Augusto Fábrega Donado

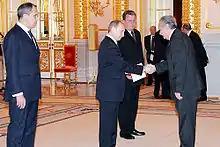
Fábrega Donado presents his credentials to Vladimir Putin in February 2006.

Augusto Aurelio Fábrega Donado (born 10 September 1940) is a retired Panamanian diplomat who formerly served as Panamanian Ambassador to Russia from 2005 to 2009.